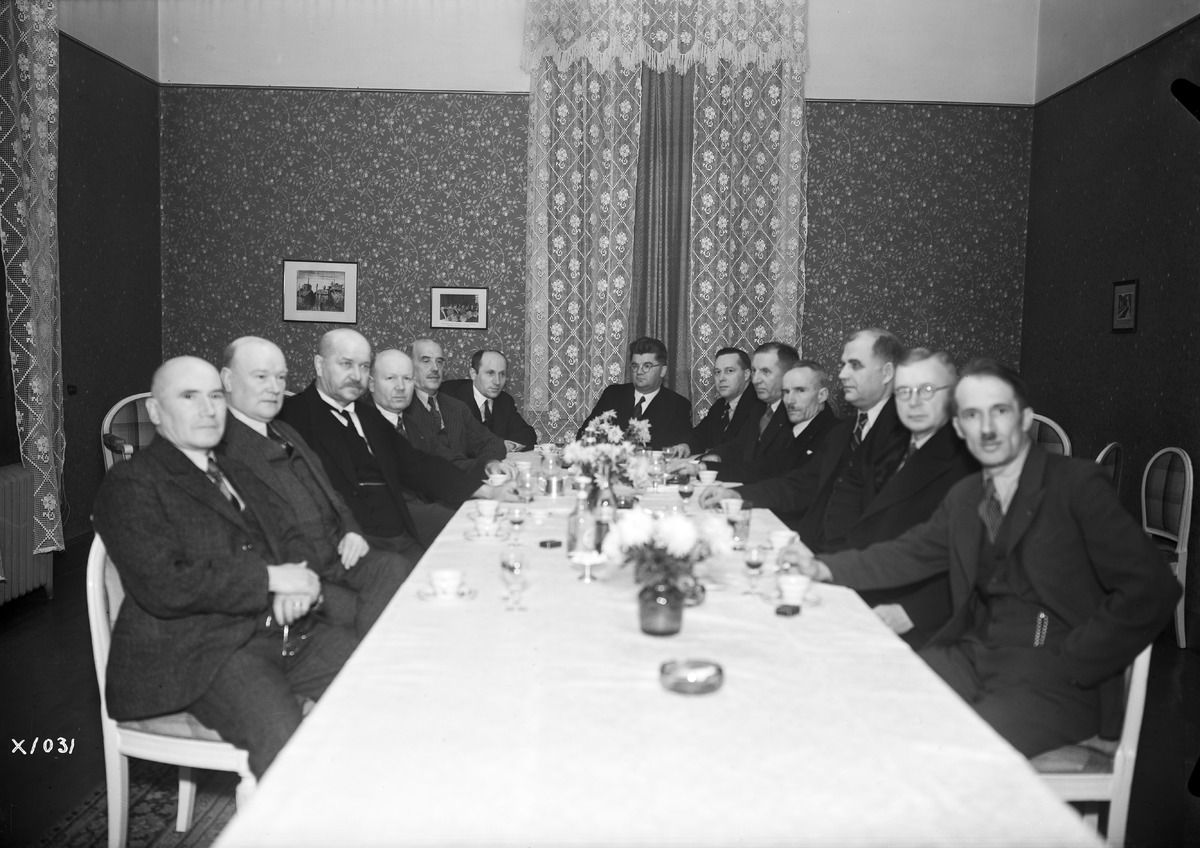
Kirjapaino Oy Kalevan yhtiökokous
A general meeting of Kirjapaino Oy Kaleva
sisällön kuvaus: Kirjapaino Oy Kalevan yhtiökokous vuonna 1938. content description: A general meeting of Kirjapaino Oy Kaleva in 1938.
Vuosi: 1938
Paikka: Suomi, Oulu, Suomi, Pohjois-Pohjanmaa, Oulu
Aiheet: Kaleva; sisäkuva; ryhmäkuva; kokoukset; kirjapainot; yhtiökokoukset; meetings; general meetings; printing houses